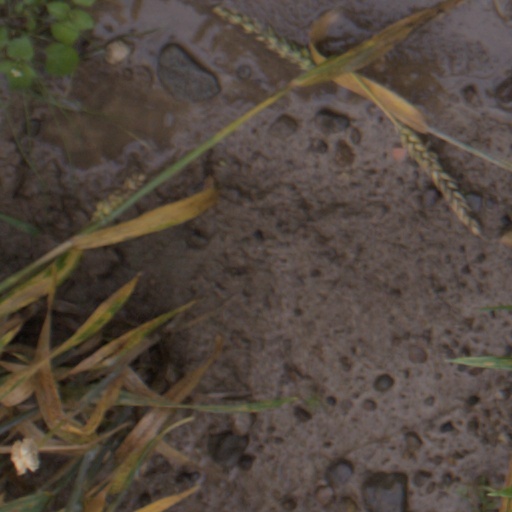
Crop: wheat